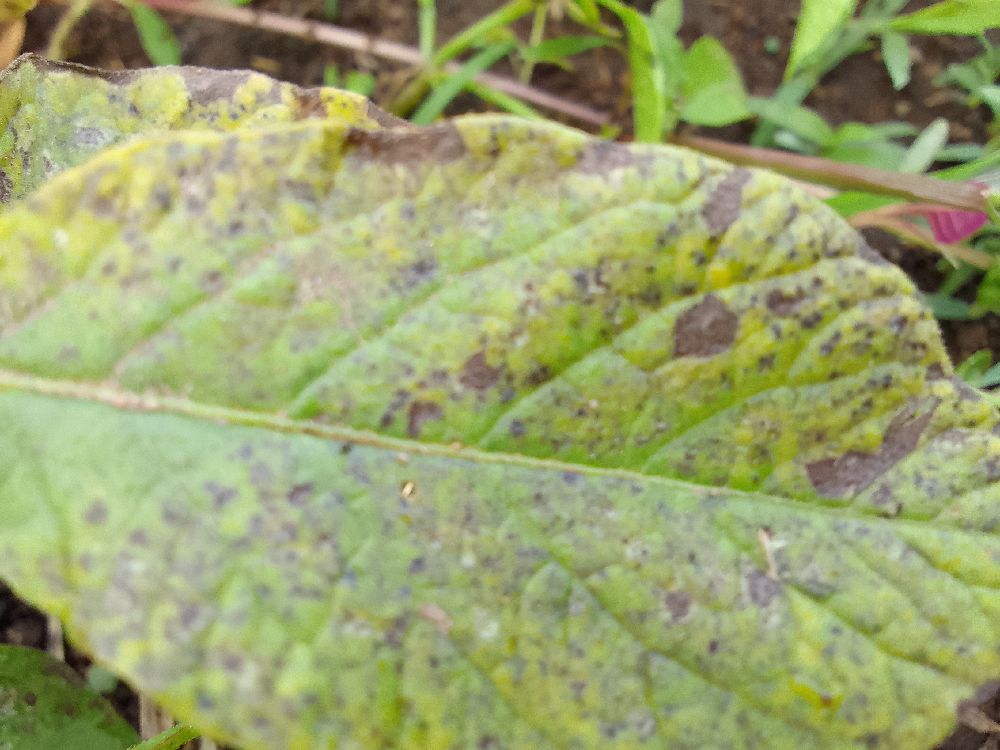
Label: Early blight